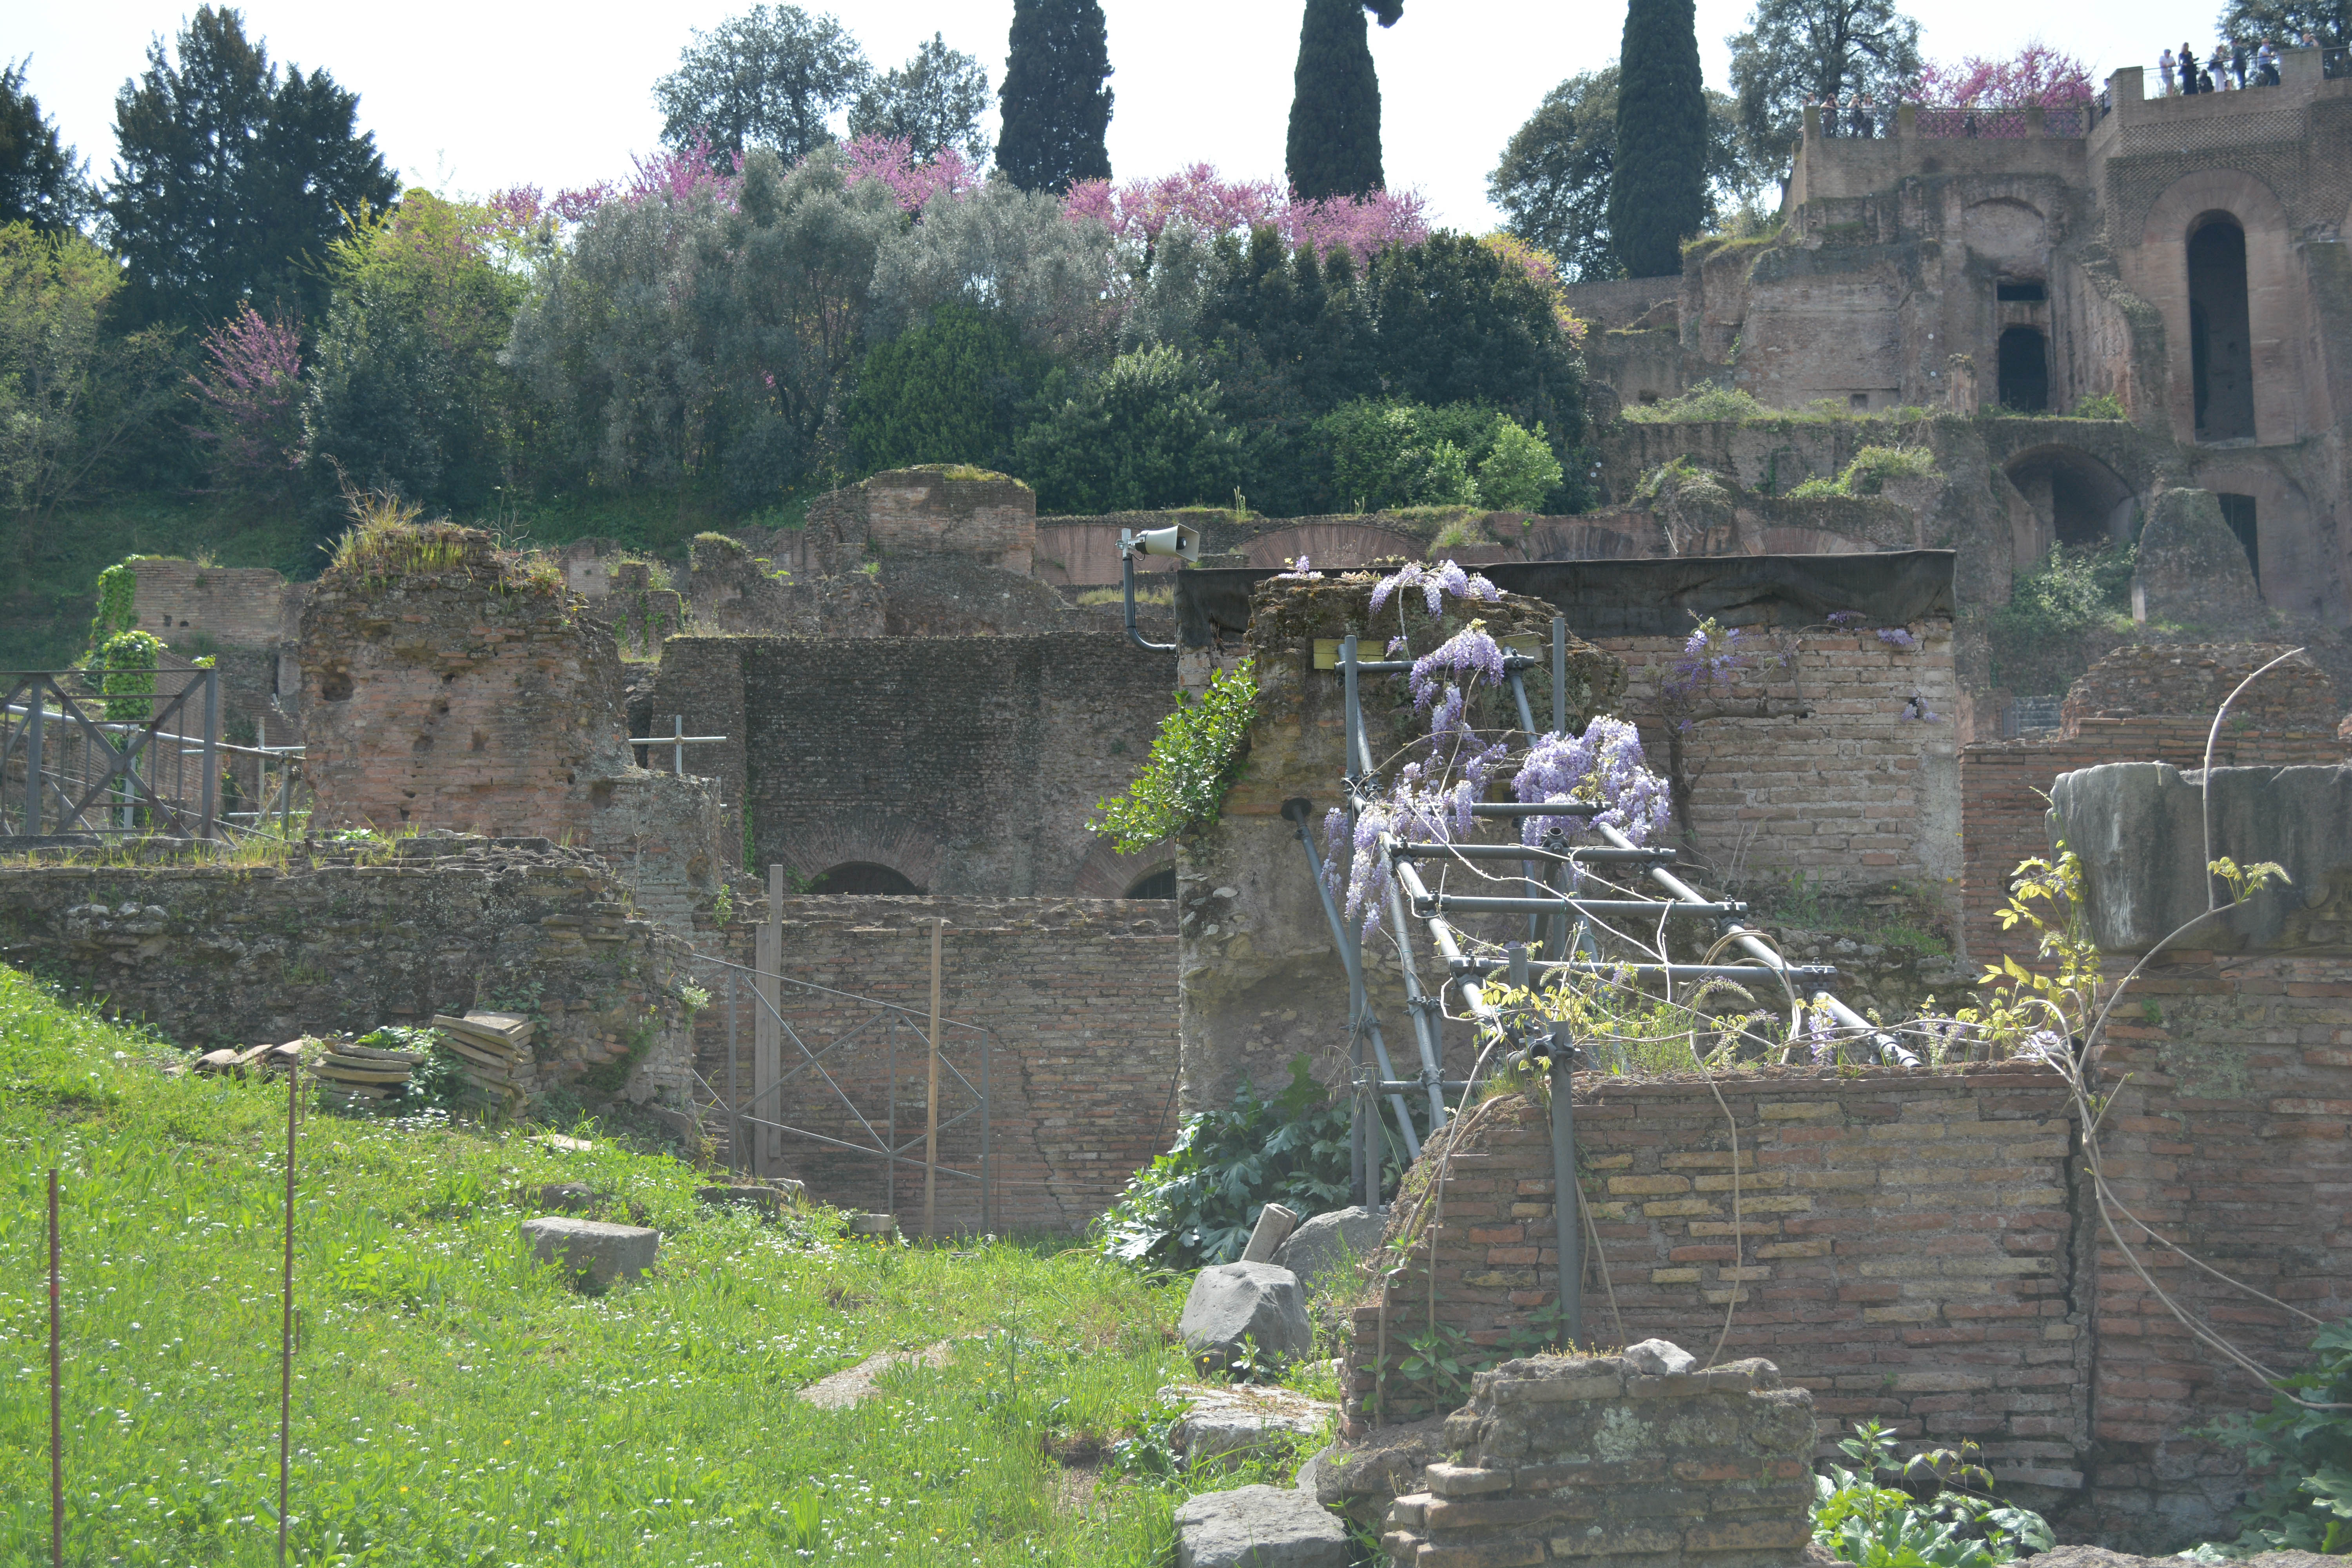
building, wall, village, fortification, garden, waterway, ruins, monastery, archaeological site, ancient history